Saint-Georges-du-Bois, Sarthe

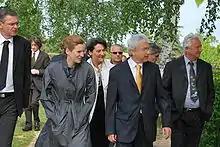
Marc Joulaud MP, Nathalie Kosciusko-Morizet Secretary of State, Fabienne Labrette-Ménager MP, Franck Breteau mayor, Jacky Bailly First Assistant, 18 May 2010

Finally, the last major project of the city: the new waste-water treatment plant. Since its inception, the plant treats the water for remediation of Commons' s Étival-lès-le-Mans and Saint-Georges-du-Bois. Reached saturation, and not respecting the future European standards, is fully modified and effluents from below of future standards. The station was inaugurated on 19.